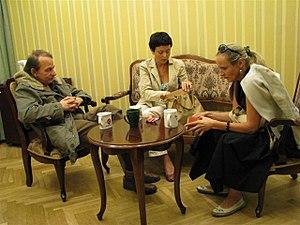
Beata Stasińska, née en 1960 à Varsovie est une éditrice polonaise.